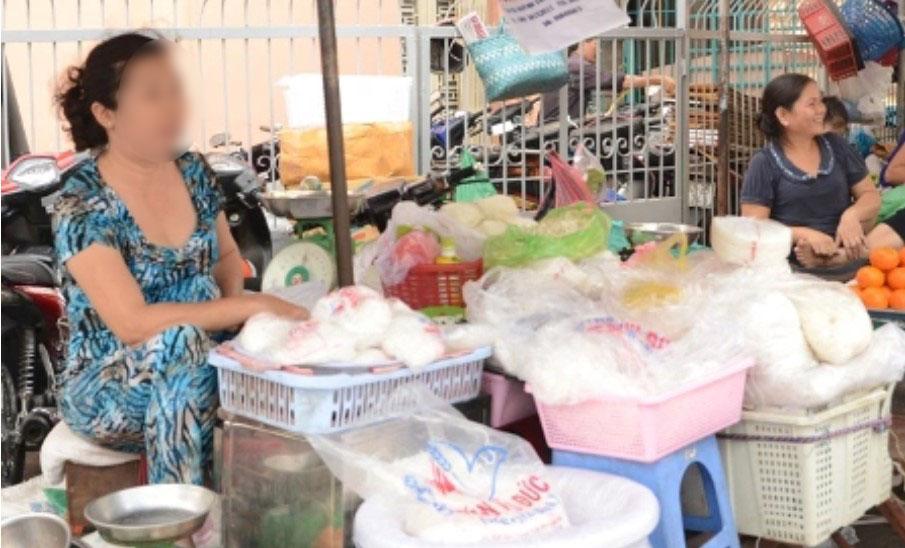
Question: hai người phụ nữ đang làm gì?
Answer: đang ngồi bán hàng